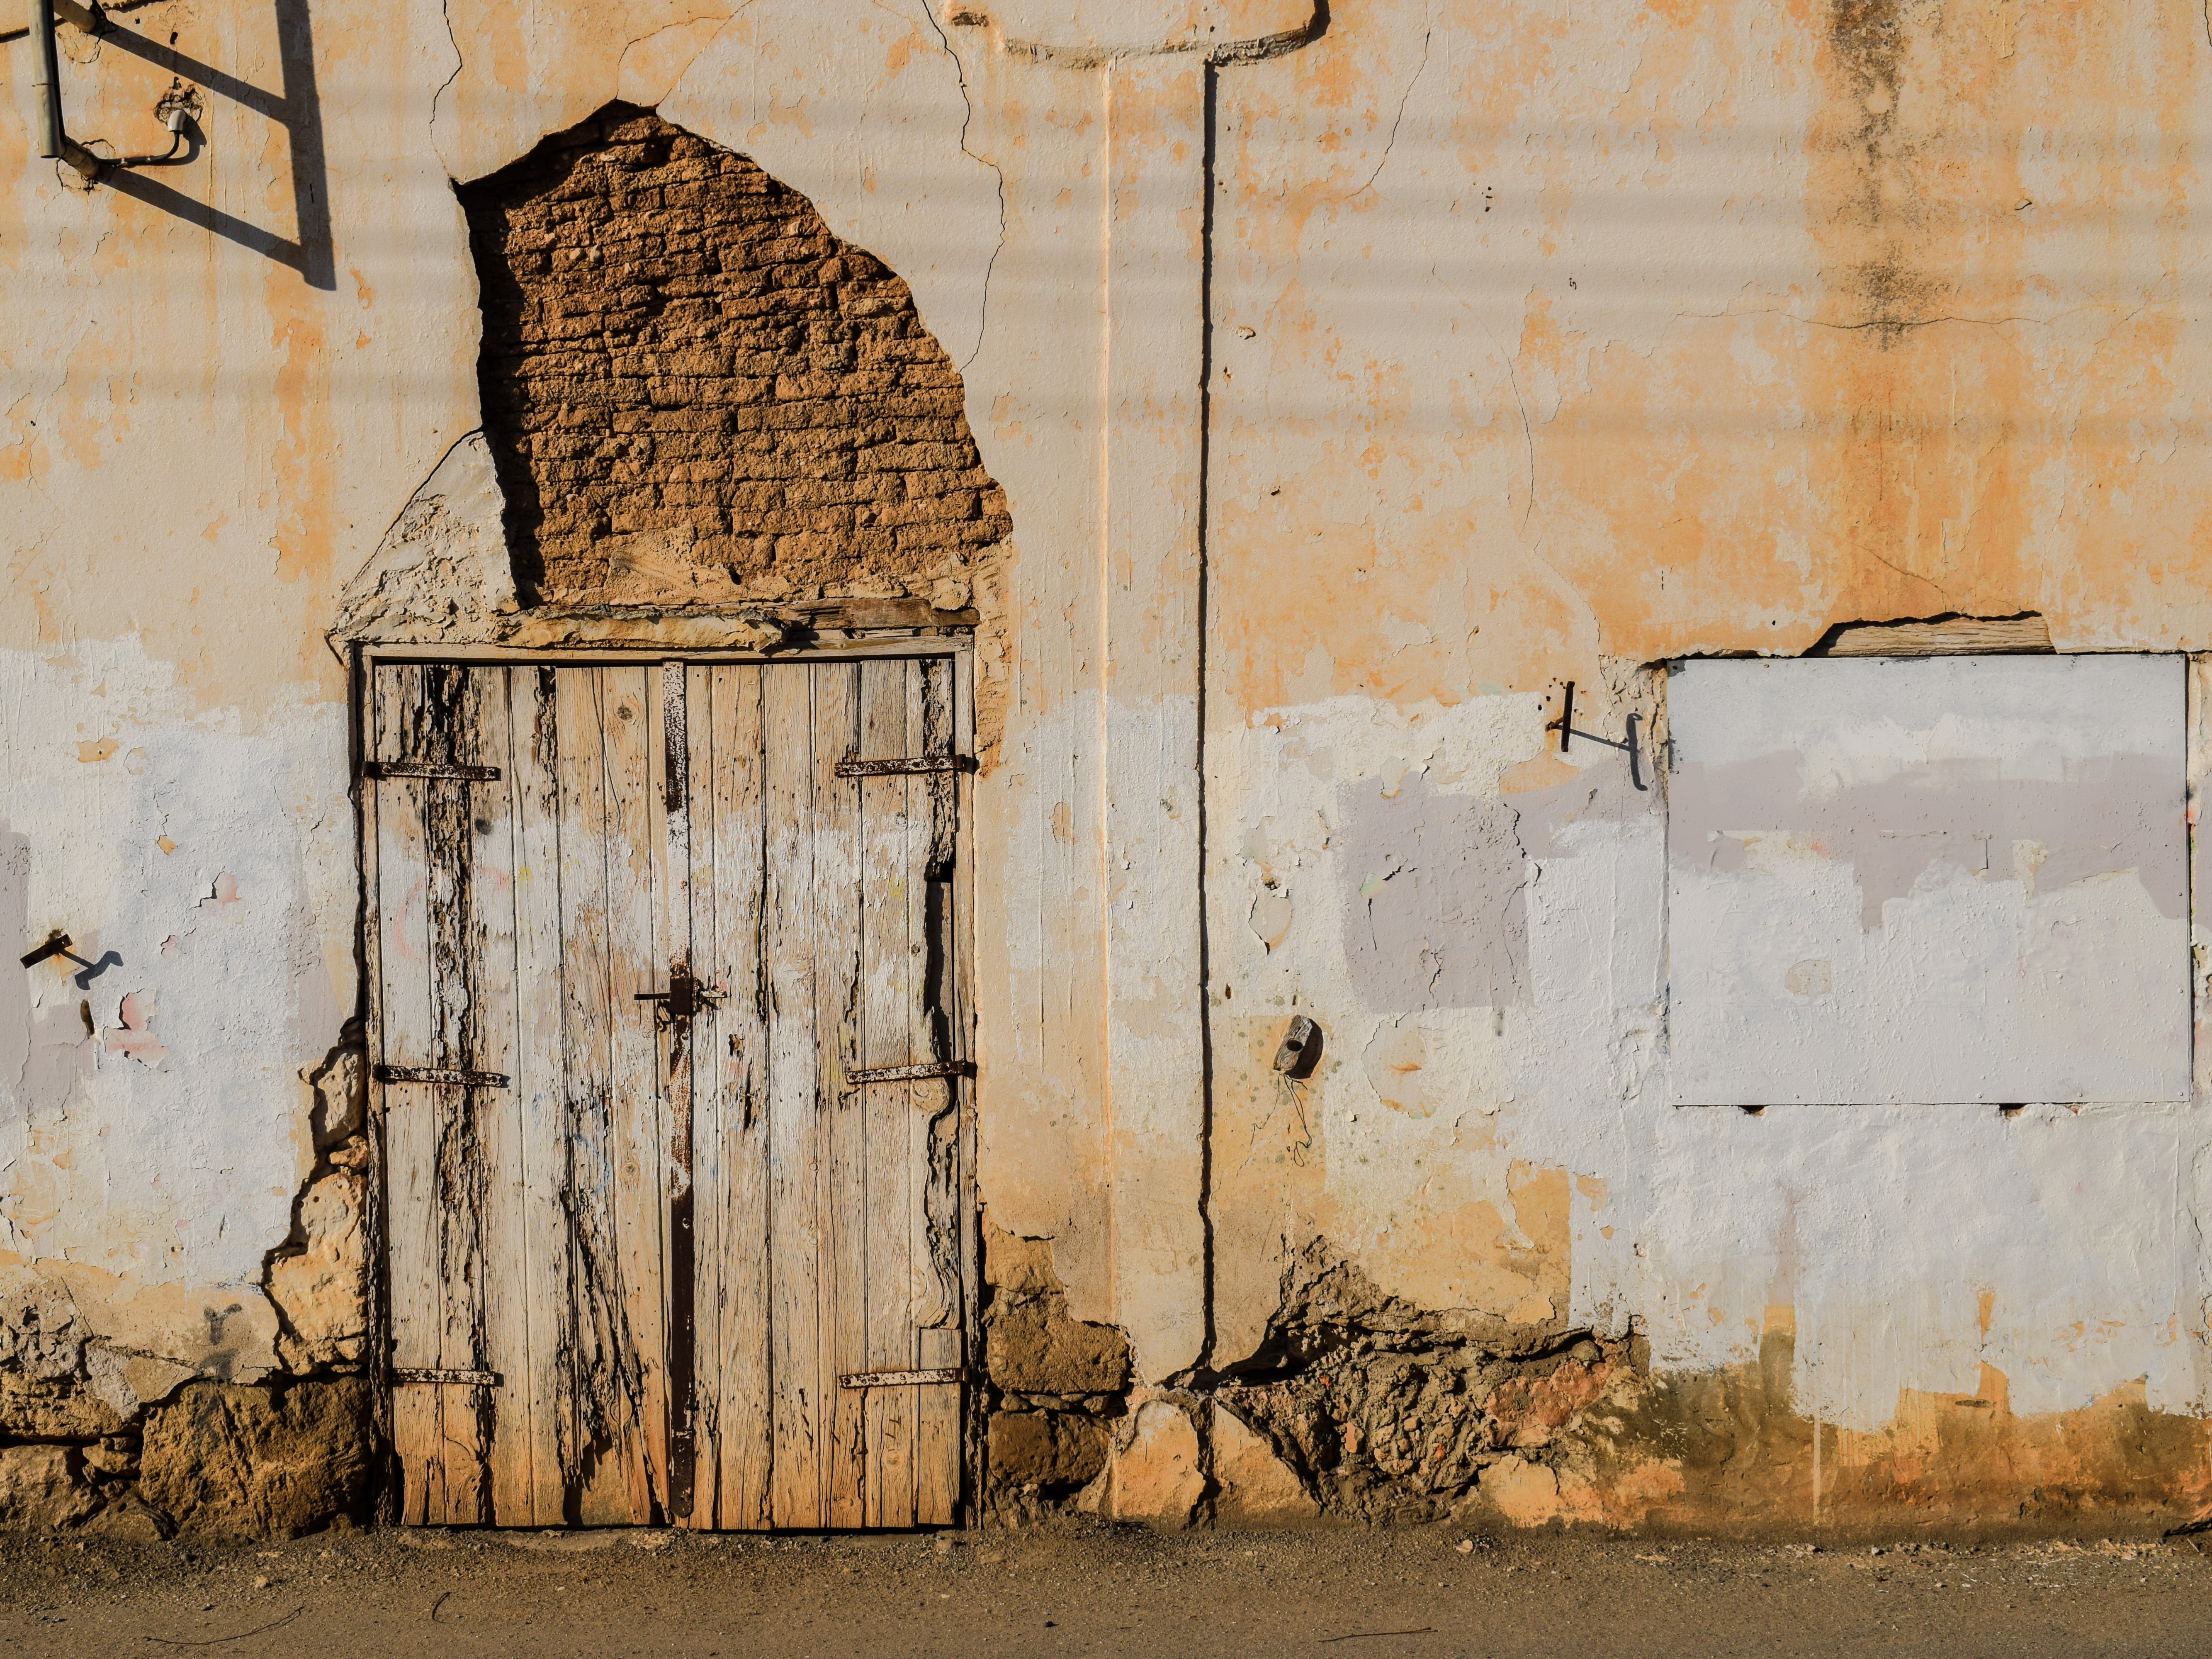
architecture, sky, wood, house, texture, window, old, wall, village, facade, decay, door, painting, weathered, old house, rusty, wooden, history, traditional, cyprus, aged, avgorou